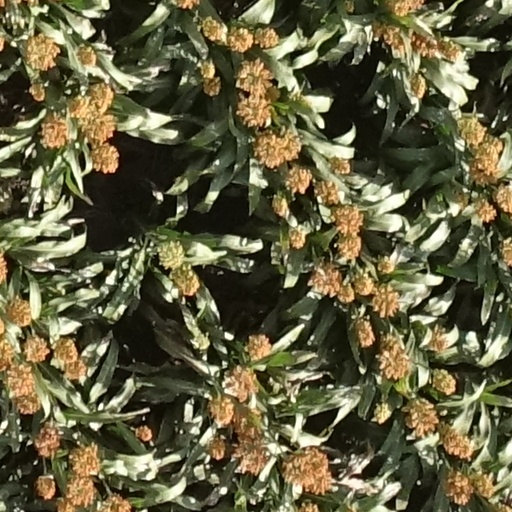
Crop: sorghum